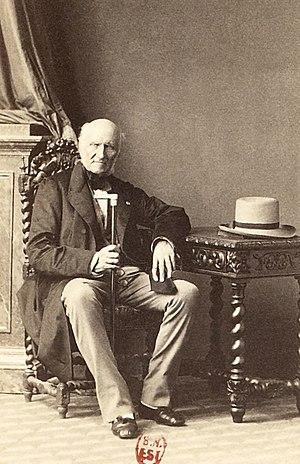
Élie, Duc Decazes (1780-1860), Premier ministre de Louis XVIII en 1820, à la Seconde Restauration.